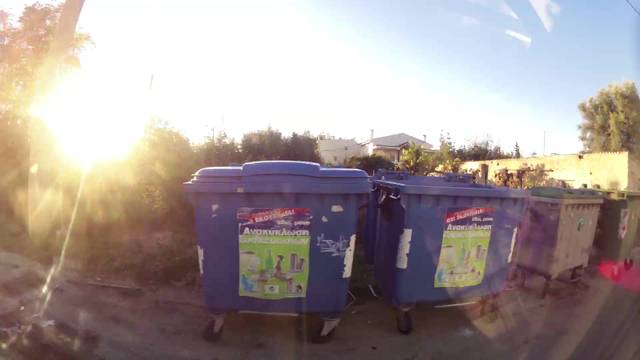
Region: Greece
Coordinates: 38.072, 23.79